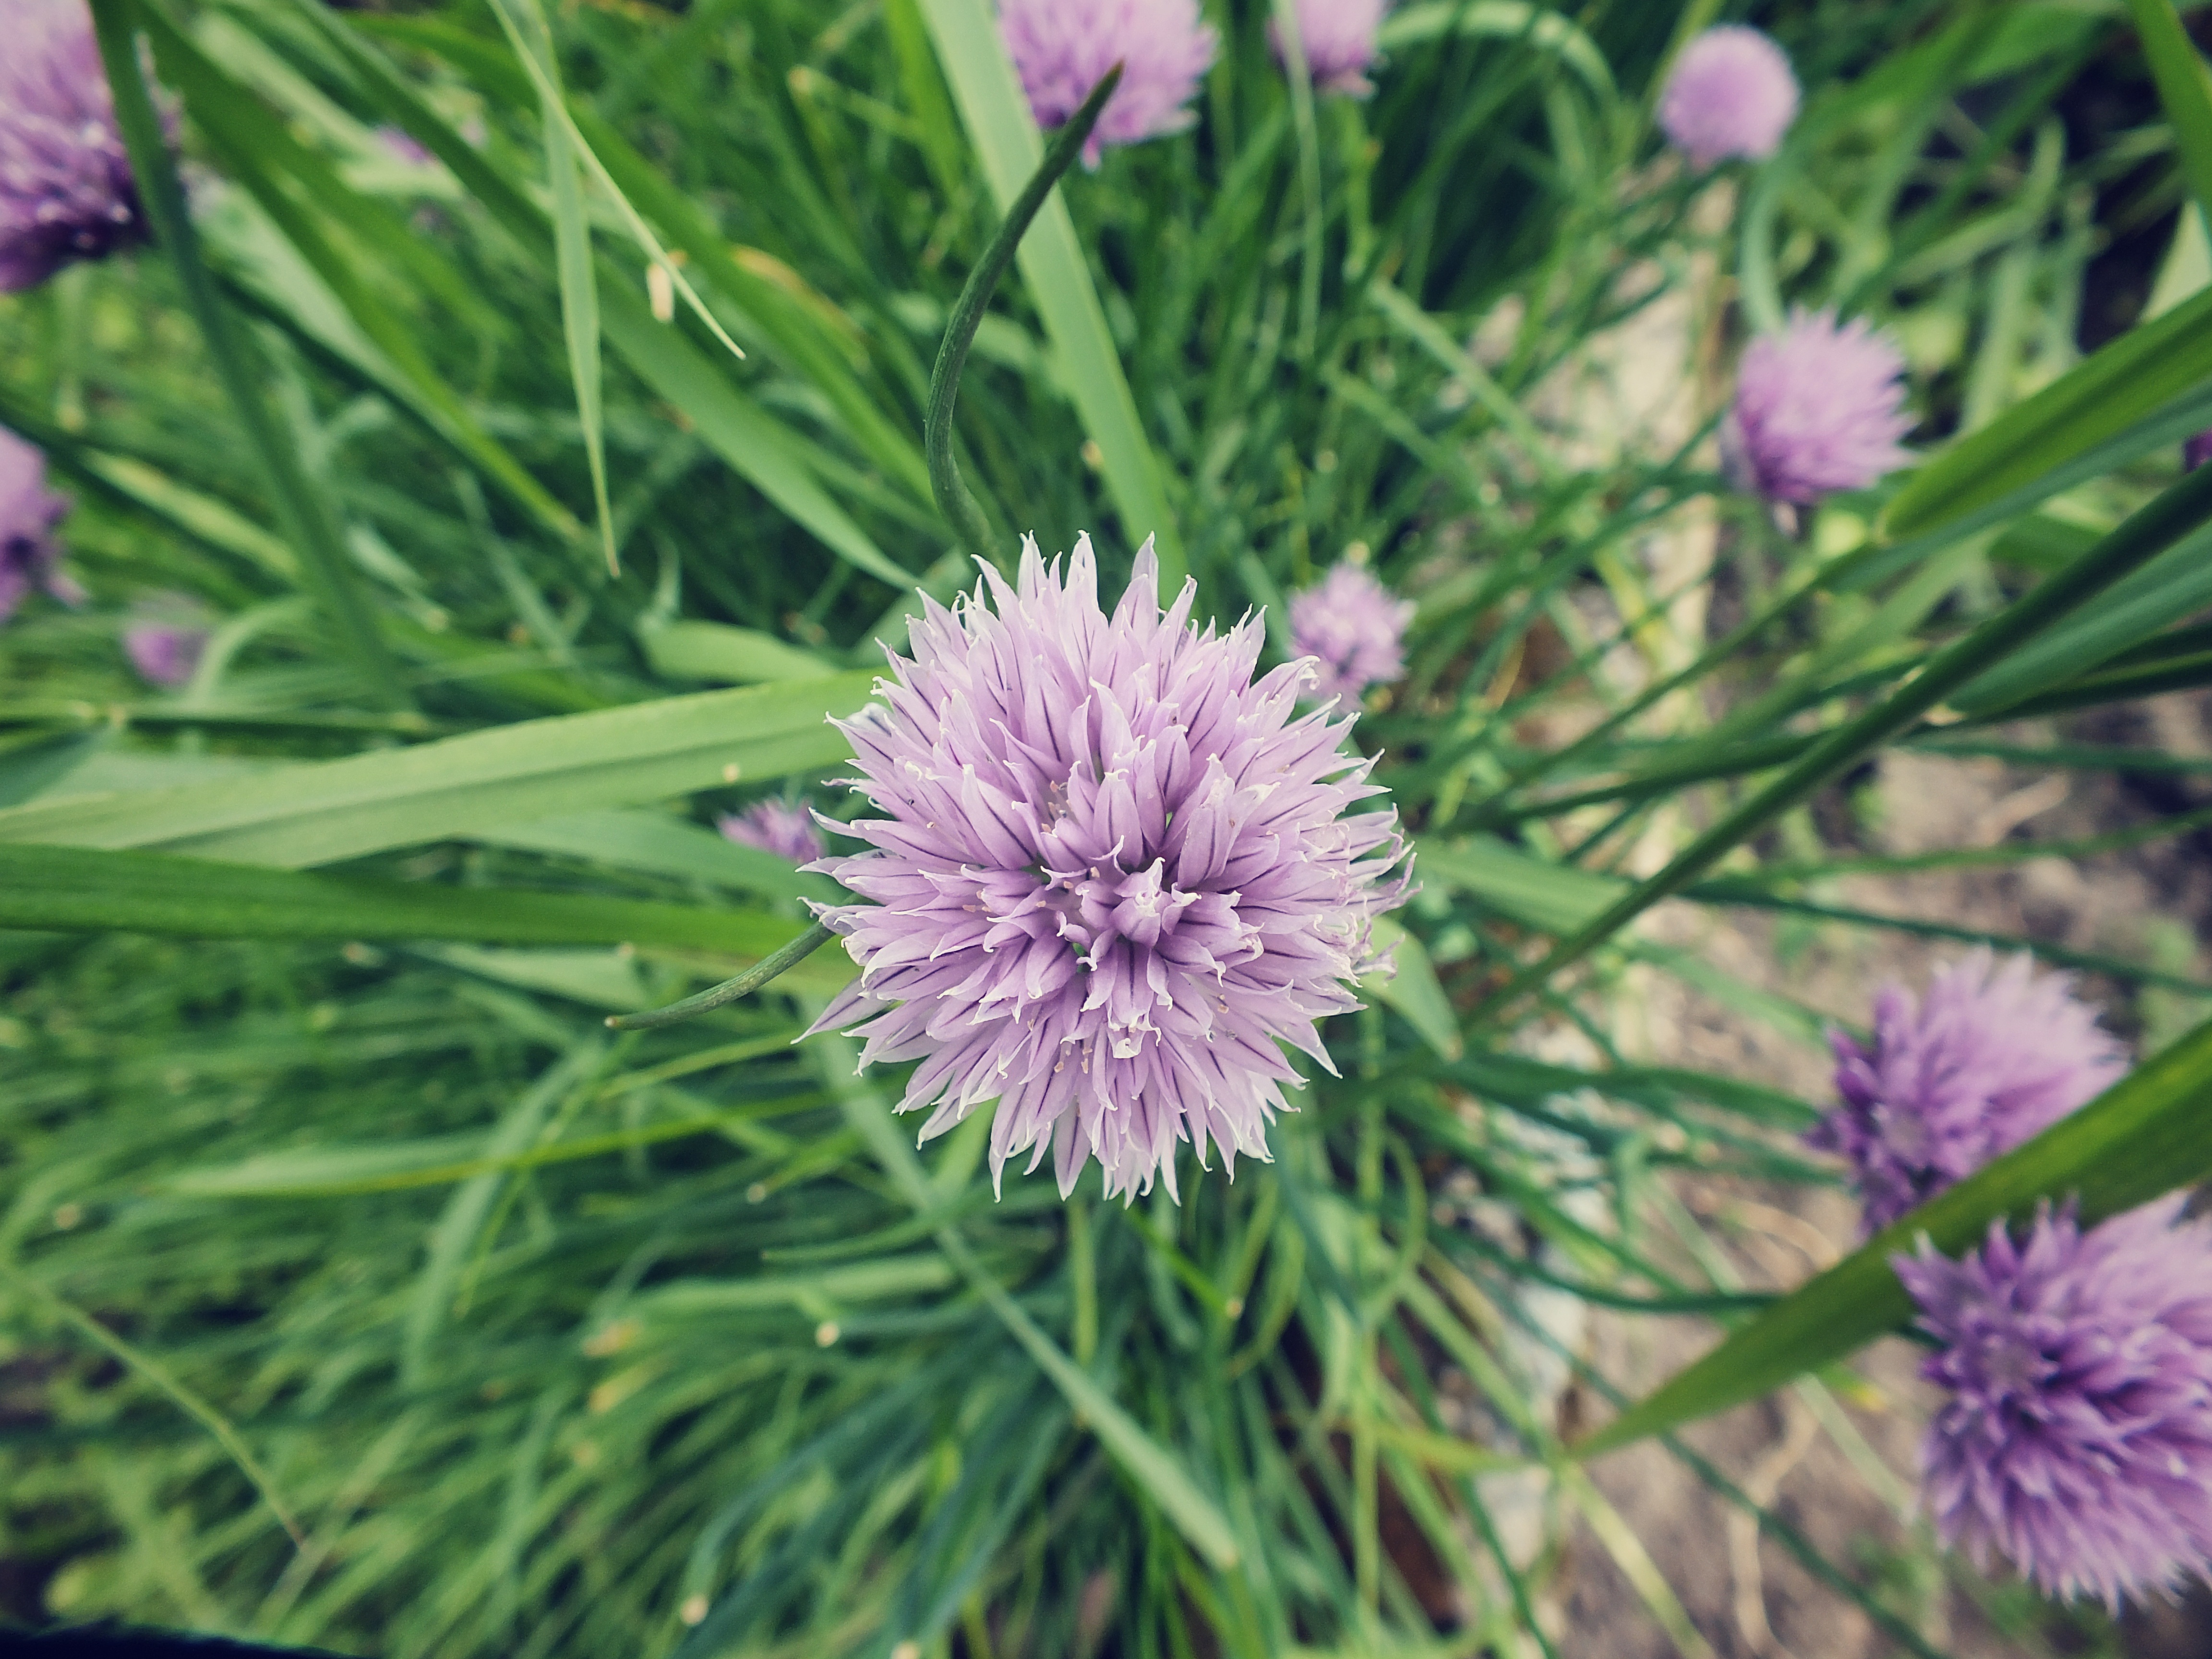
grass, blossom, plant, meadow, flower, bloom, summer, herb, produce, vegetable, botany, garden, flora, wildflower, bud, chives, dianthus, summer flowers, flowering plant, silybum, grass family, land plant, onion genus